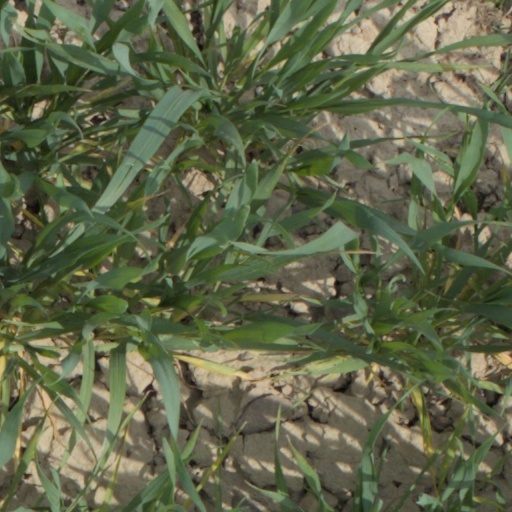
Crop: wheat